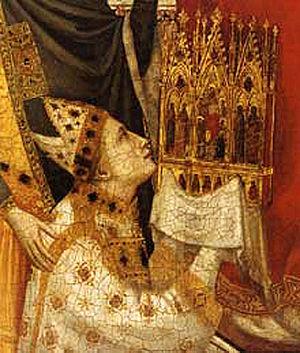
Cardinal Giacomo Stefaneschi